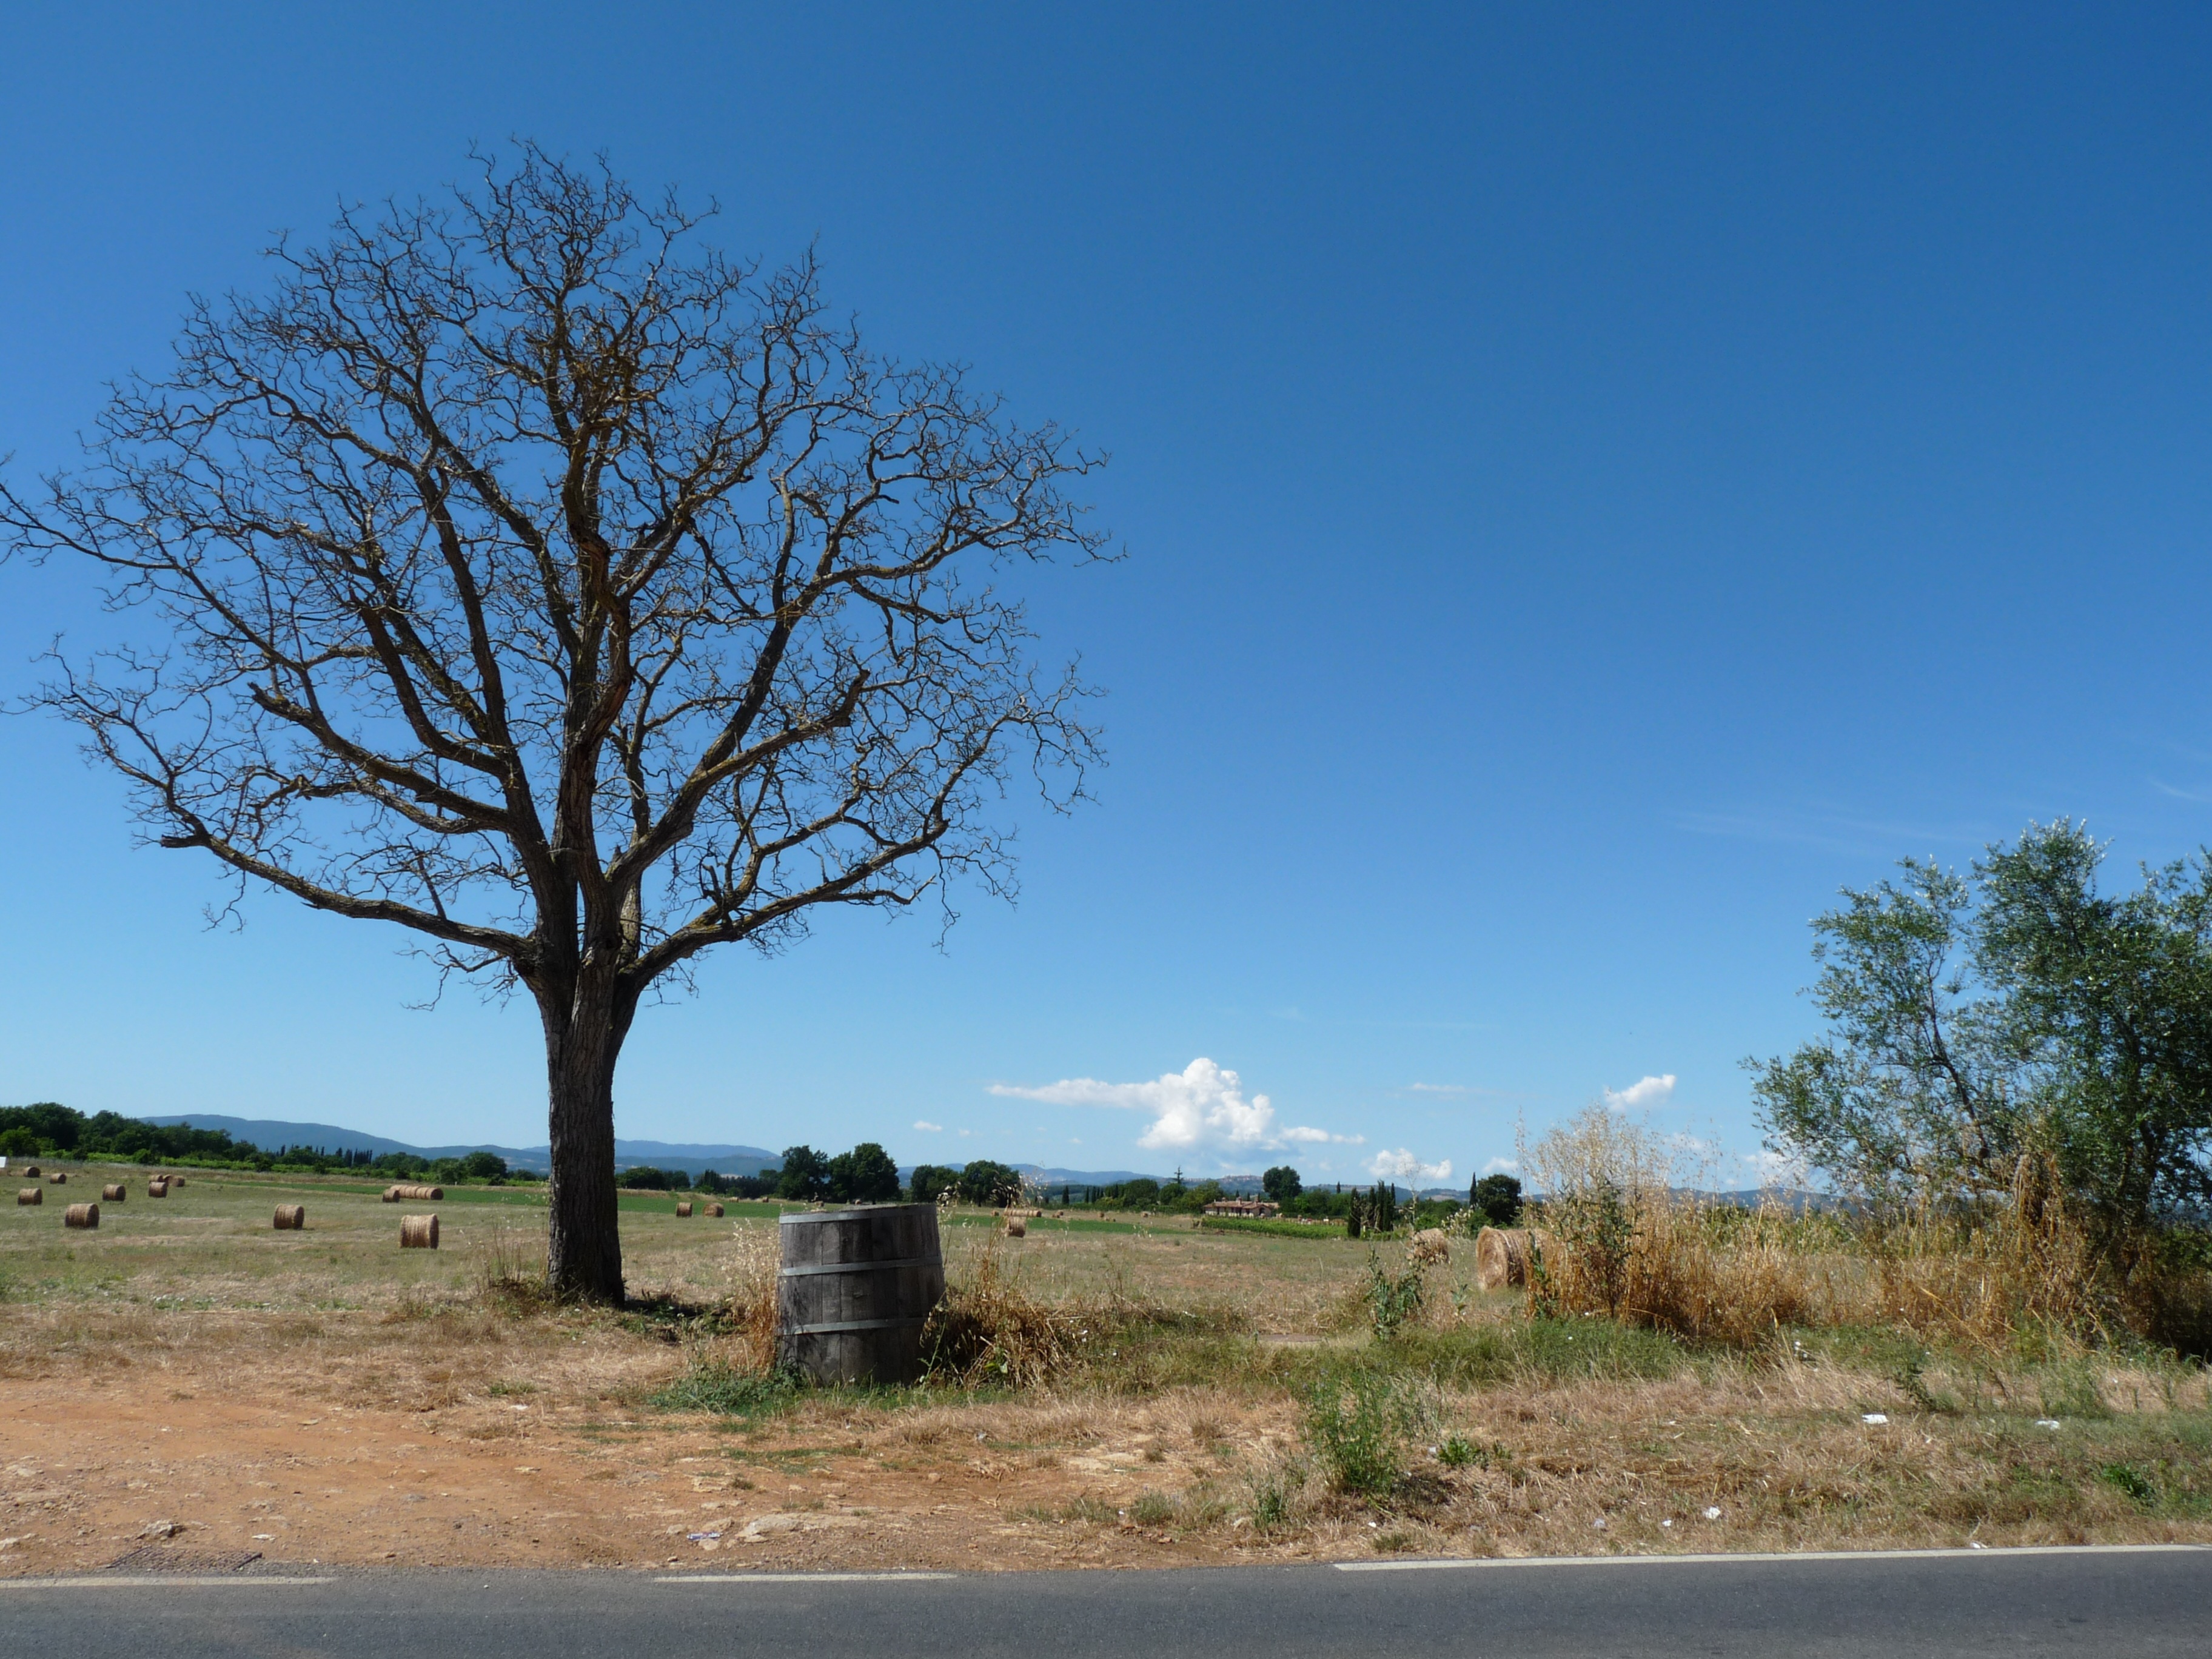
landscape, tree, nature, grass, horizon, plant, sky, road, field, prairie, hill, summer, soil, tuscany, savanna, plain, road trip, rural area, woody plant